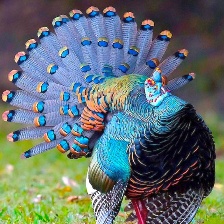
Species: OCELLATED TURKEY
Scientific name: MELEAGRIS OCELLATA